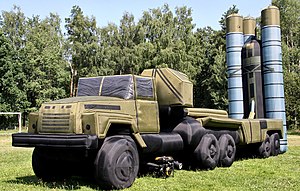
Maskirovka
En russisk oppustelig attrap af et S-300 Luftforsvarssystem.
Maskirovka er en russisk militærdoktrin udviklet i starten af det 20. århundrede og løbende videreudviklet lige siden. Doktrinen dækker over militære vildledningsteknikker fra sløring til misinformationer på politisk niveau.